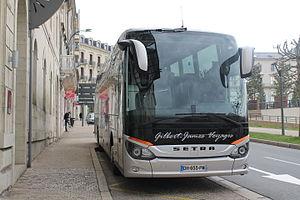
Autocar
La Série 500 est une série d'autobus et autocars de la marque allemande Setra. Elle est produite depuis 2012.